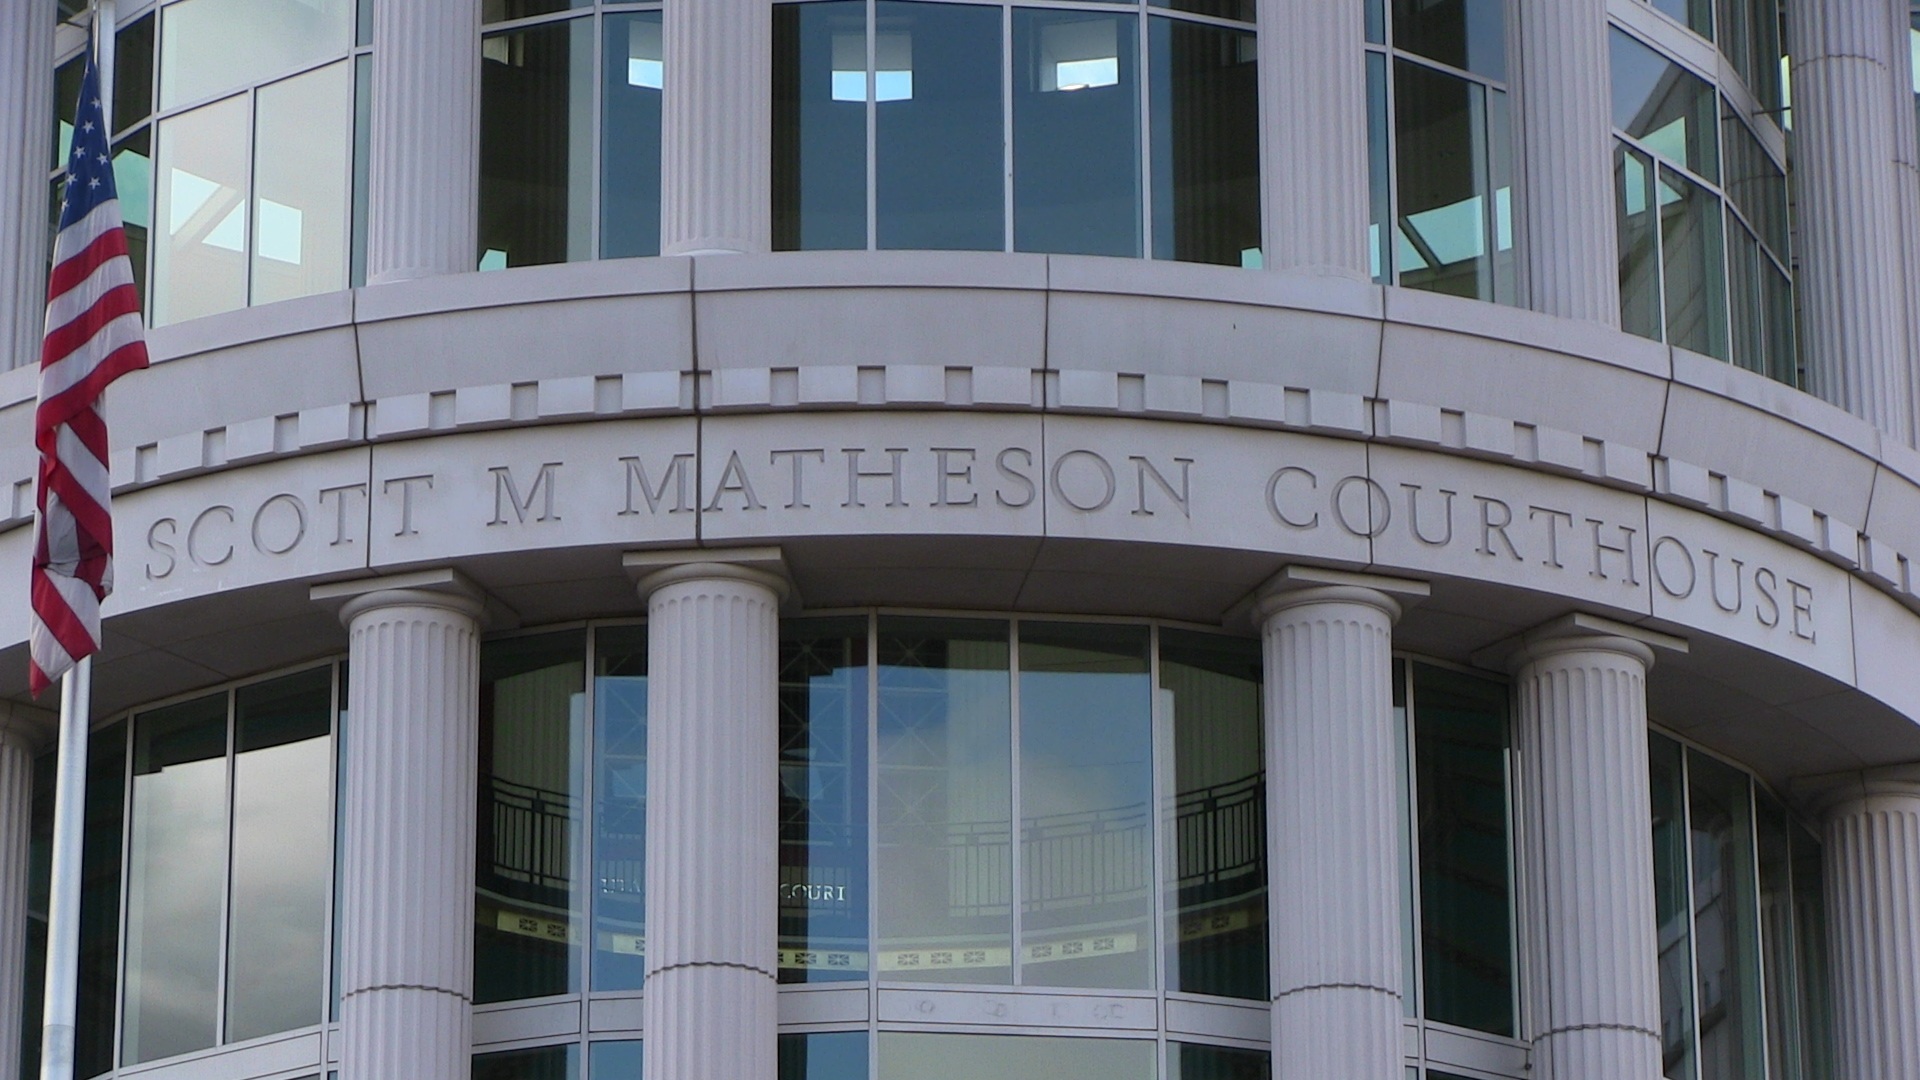
architecture, house, window, building, home, stone, balcony, column, usa, america, facade, interior design, american, justice, utah, court, government, united, law, lawyer, legal, judge, courthouse, states, salt lake, salt lake city, trial, judgment, judicial, salt lake county